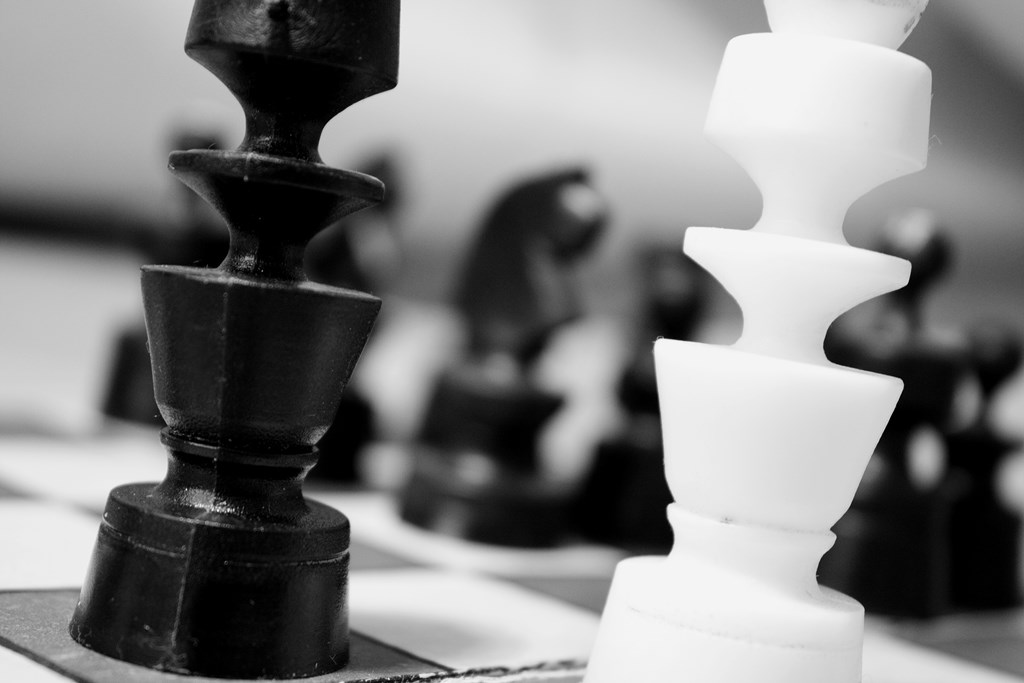
black and white, white, game, recreation, black, monochrome, lighting, board game, sports, chess, chessboard, match, games, monochrome photography, indoor games and sports, tabletop game, chessman